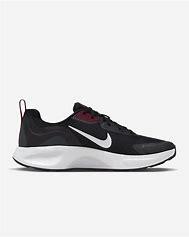
Brand: Nike
Model: Wearallday